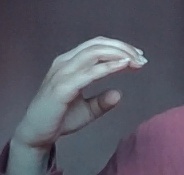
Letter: jeem